Geometry E

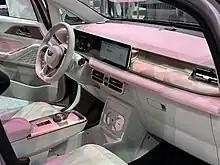
Interior

The interior of the Geometry E features two 10.25-inch infotainment screens and a central control screen as standard.